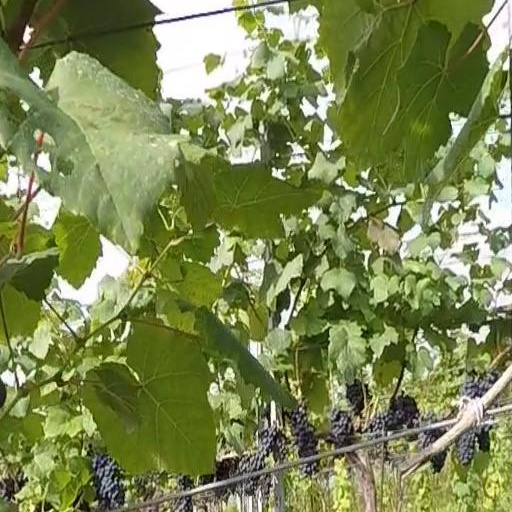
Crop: grape